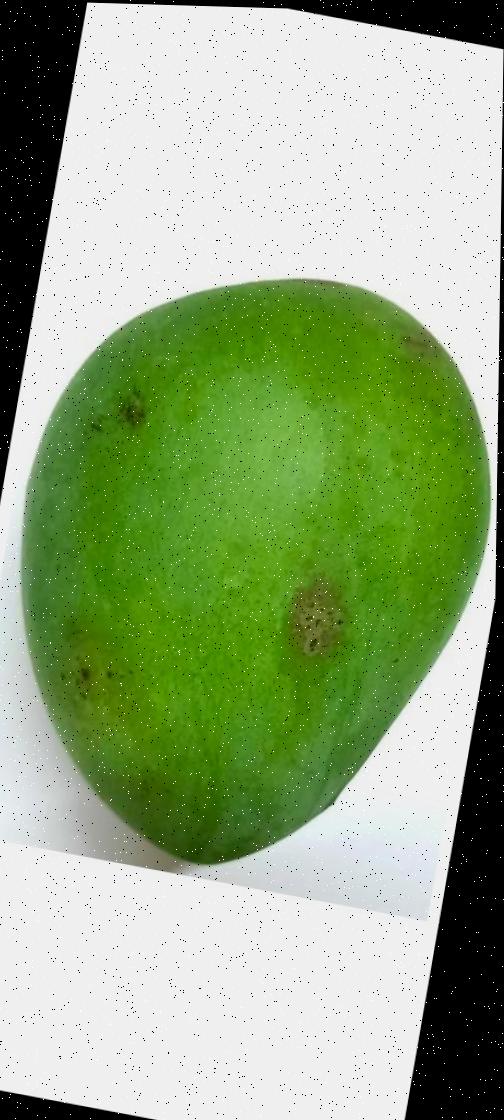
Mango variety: Harivanga